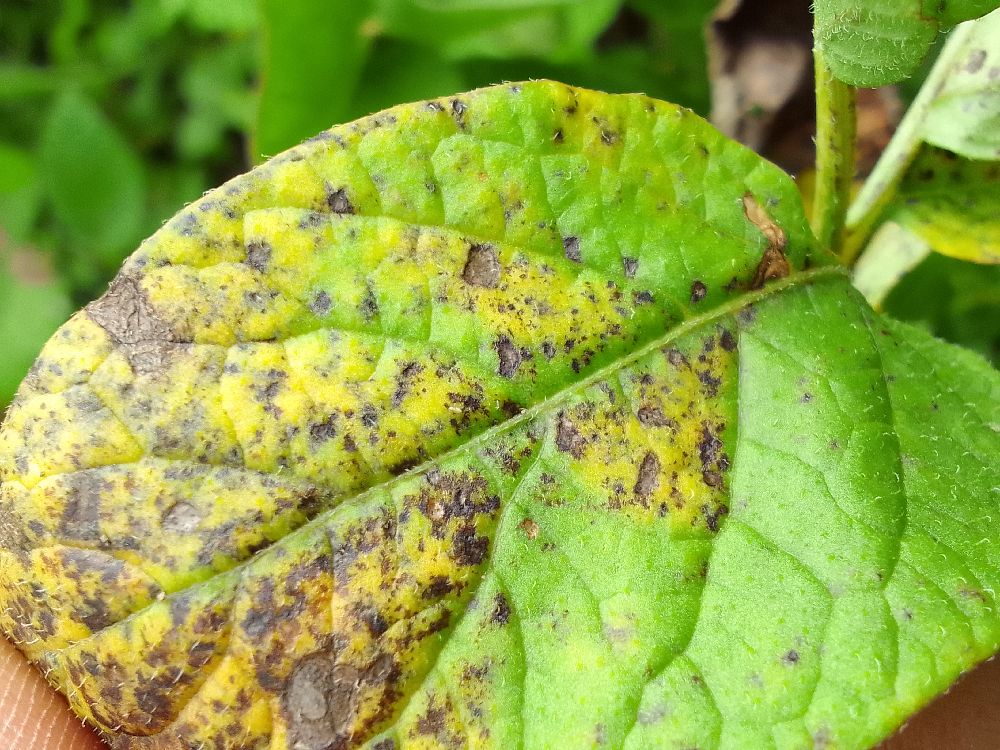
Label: Early blight